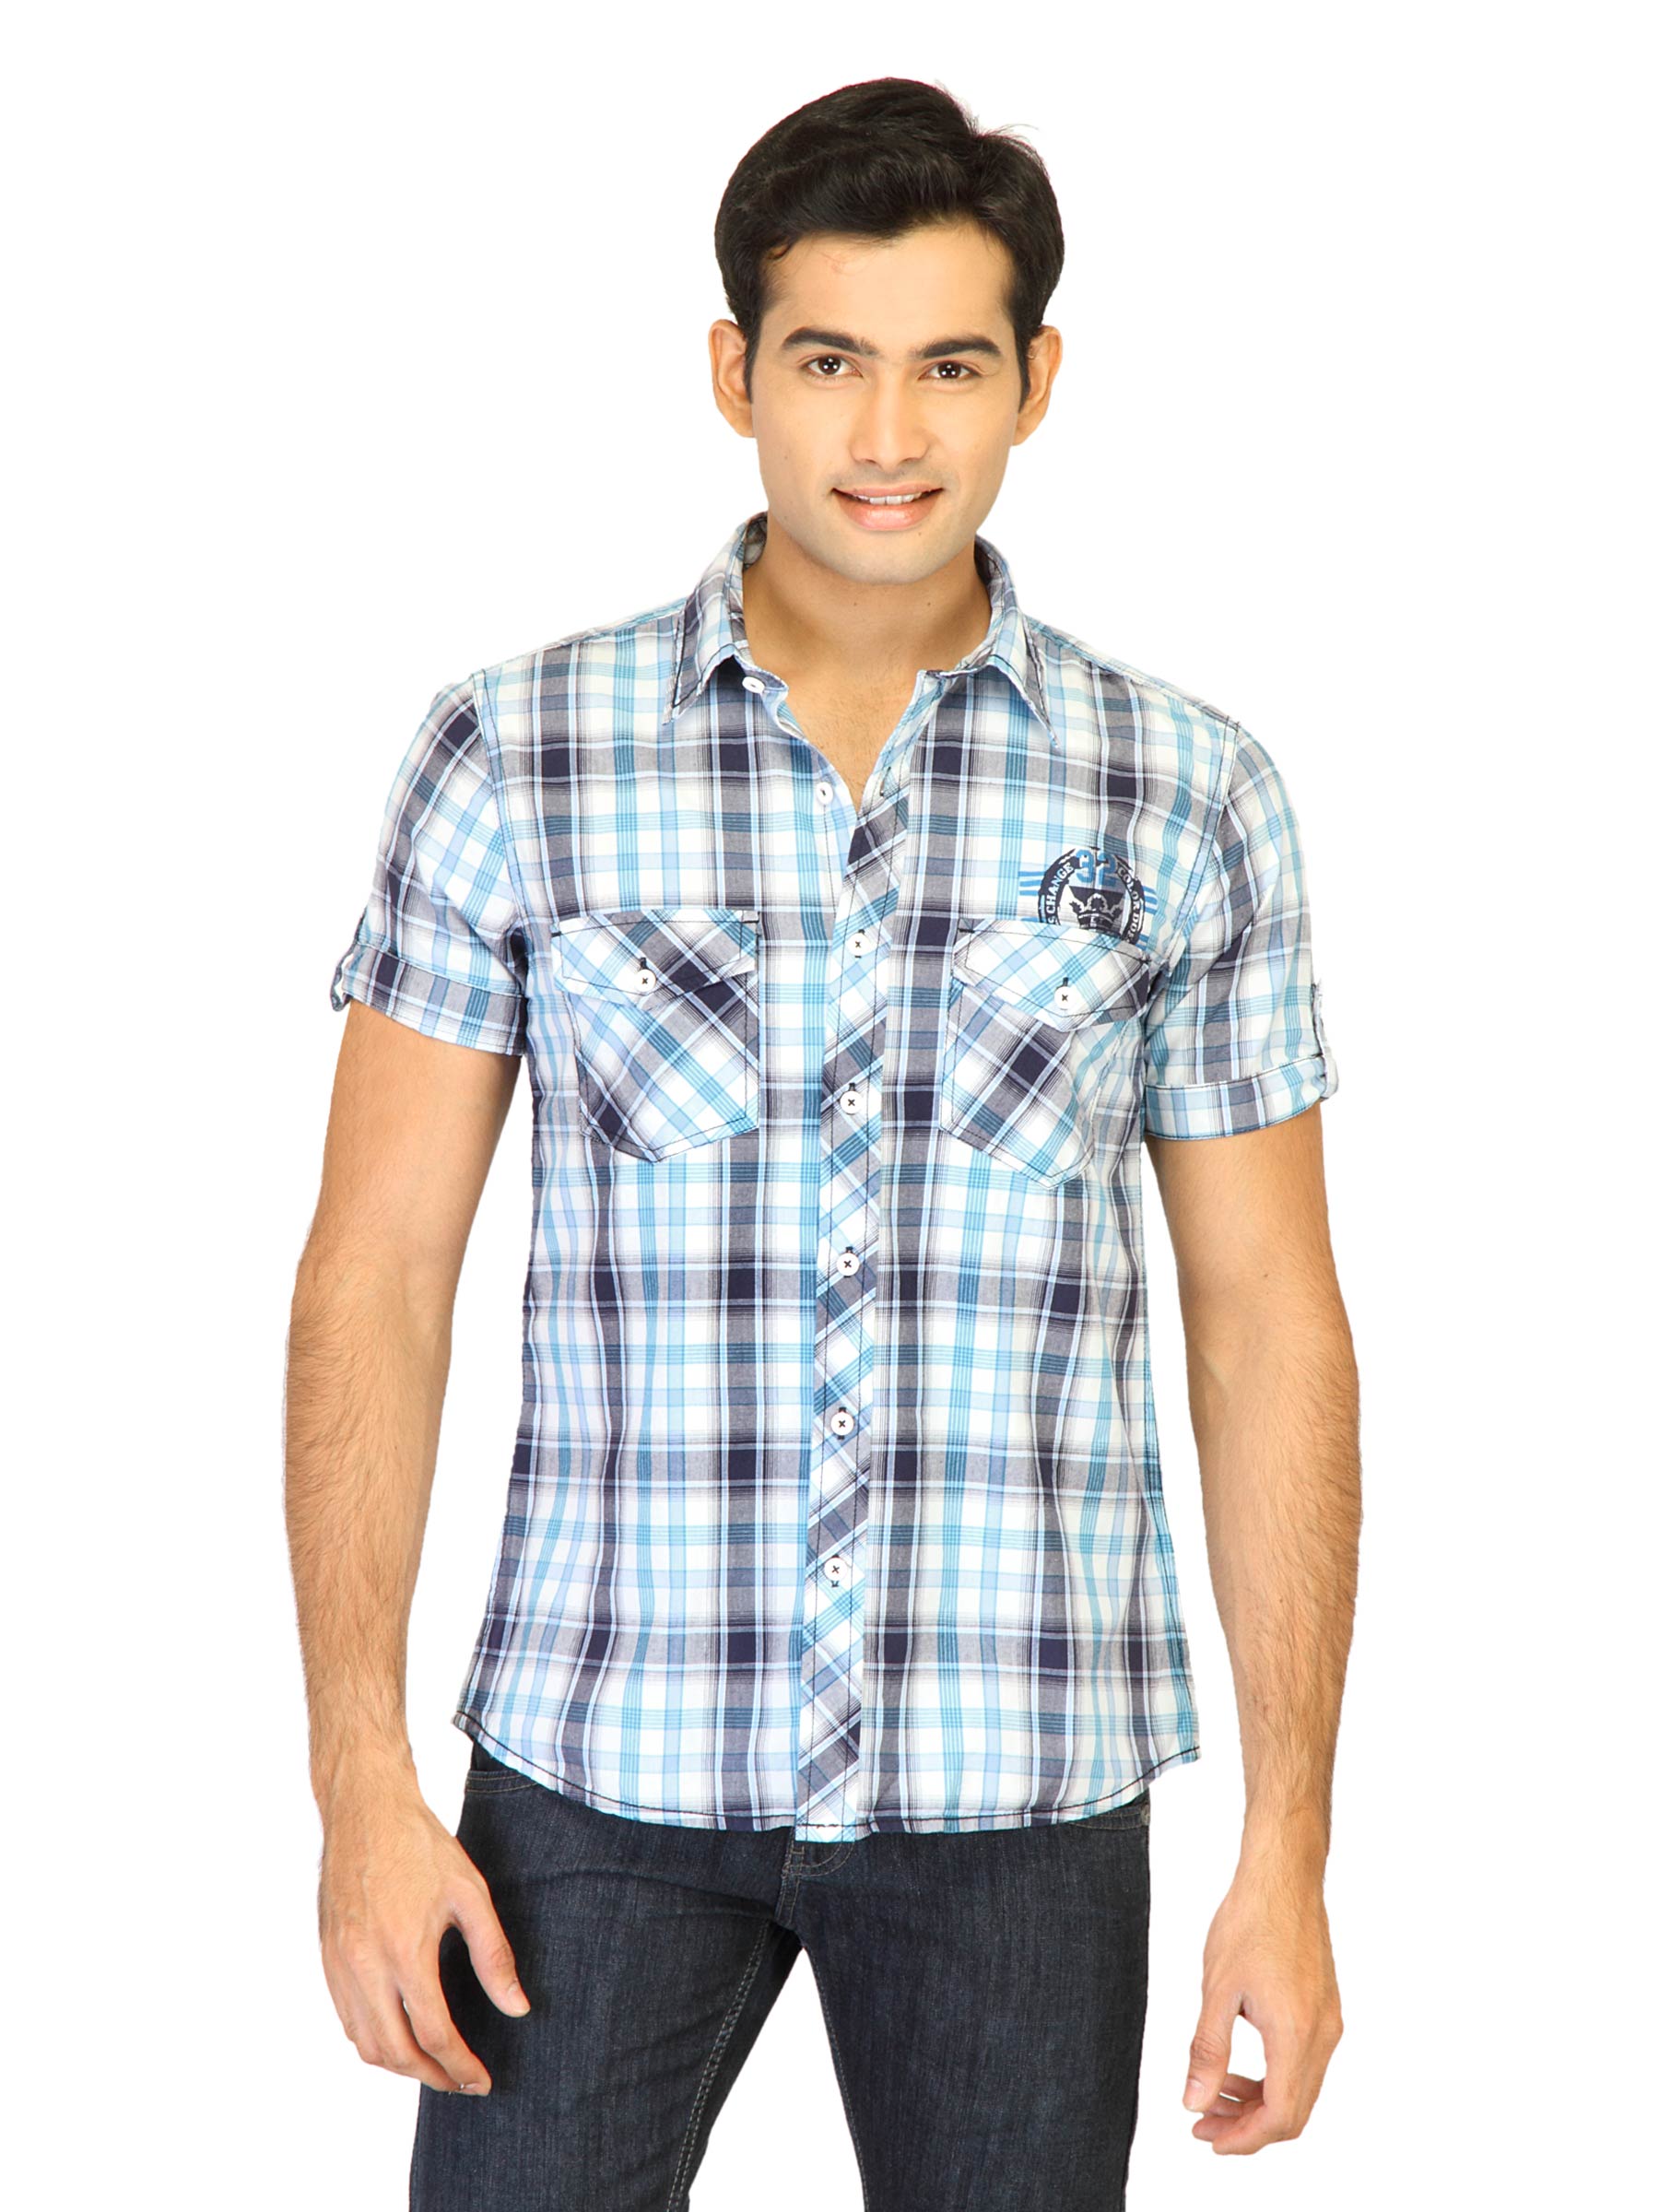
Belmonte Men Check White Shirts
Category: Apparel / Topwear / Shirts
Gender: Men
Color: White
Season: Fall 2011
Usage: Casual